Commercial fish feed

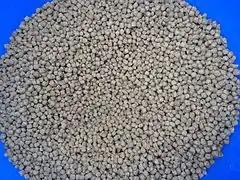
Dry fish feed pellets

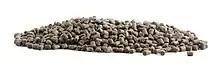
Extruded fish feed

Traditionally two of the most important ingredients have been fishmeal and fish oil. These come mainly from the processing of fish from the wild catch, usually pelagic species that are generally not suited to processing for human consumption. Fish sold for human consumption attract a higher price than those used to make fishmeal. The fishmeal fisheries are often referred to as reduction fisheries. The world's largest reduction fishery is in the Pacific, off the coast of Peru and Chile and is regulated by the governments of those countries. The North Atlantic is another important source of fish for fishmeal and fish oil. Many major suppliers belong to the International Fishmeal and Fish Oil Organisation.